St. Francis of Assisi Cathedral (Metuchen, New Jersey)

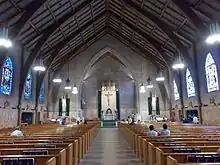
Cathedral interior

St. Francis began as a small frame mission church built in 1871 and dedicated to St. Joseph. St. Francis Parish was incorporated in that same church on January 26, 1878. A fire destroyed the church building on December 21, 1903. The second church, also built of wood, was dedicated in December 1904. Columbia Hall was built in 1920.